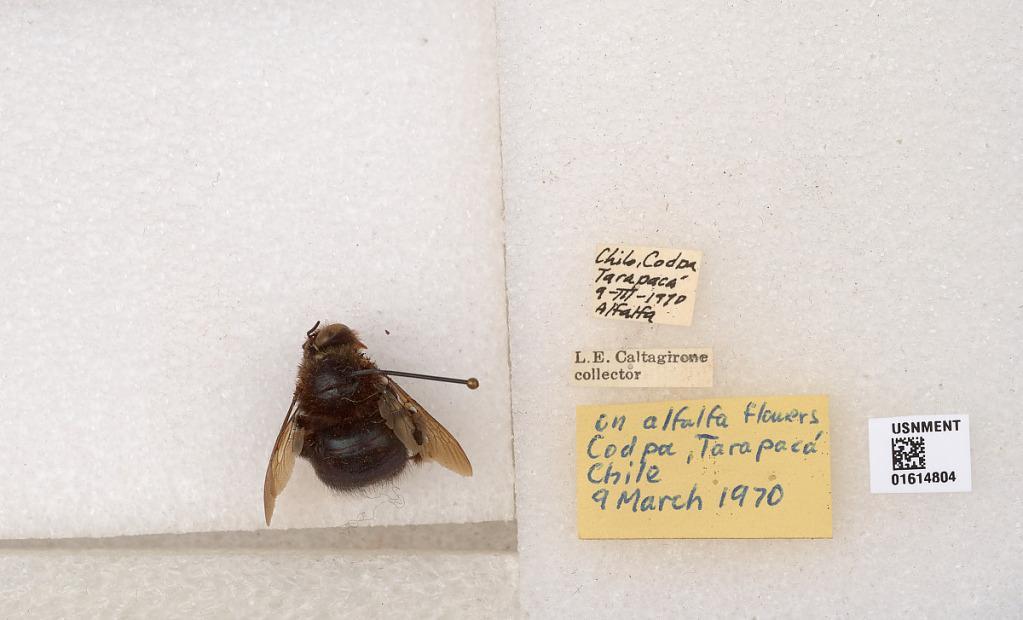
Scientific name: Xylocopa
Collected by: L. Caltagirone
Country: Chile
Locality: Codpa, Tarapaca